Ali Mohammad Noorian

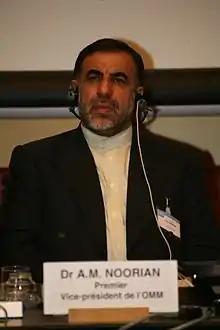
Ali Mohammad Noorian in World Meteorological Organization, 7 May 2007

Ali Mohammad Noorian (Persian: علی محمد نوریان, born January 20, 1949) is an Iranian politician and academic who is the Secretary General of founding Islamic Azad University system.